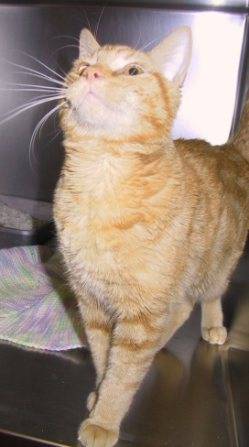
Label: cat